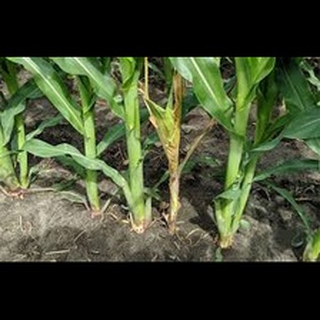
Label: wheat_common_root_rot